Kimberley Cooper

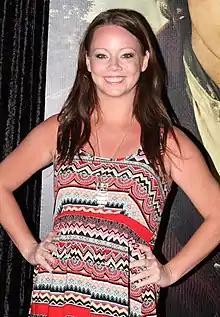

Kimberley Cooper (born 24 April 1980) is an Australian television actress known for her character of Gypsy Nash on the Australian soap opera "Home and Away".